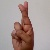
The image shows a hand gesture representing the letter 'R' in Indian Sign Language.